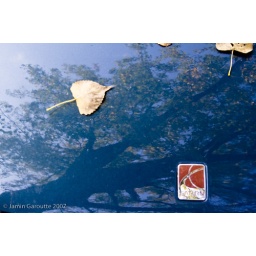
I was surprised by how well the reflection came out--especially for how dirty the car was...